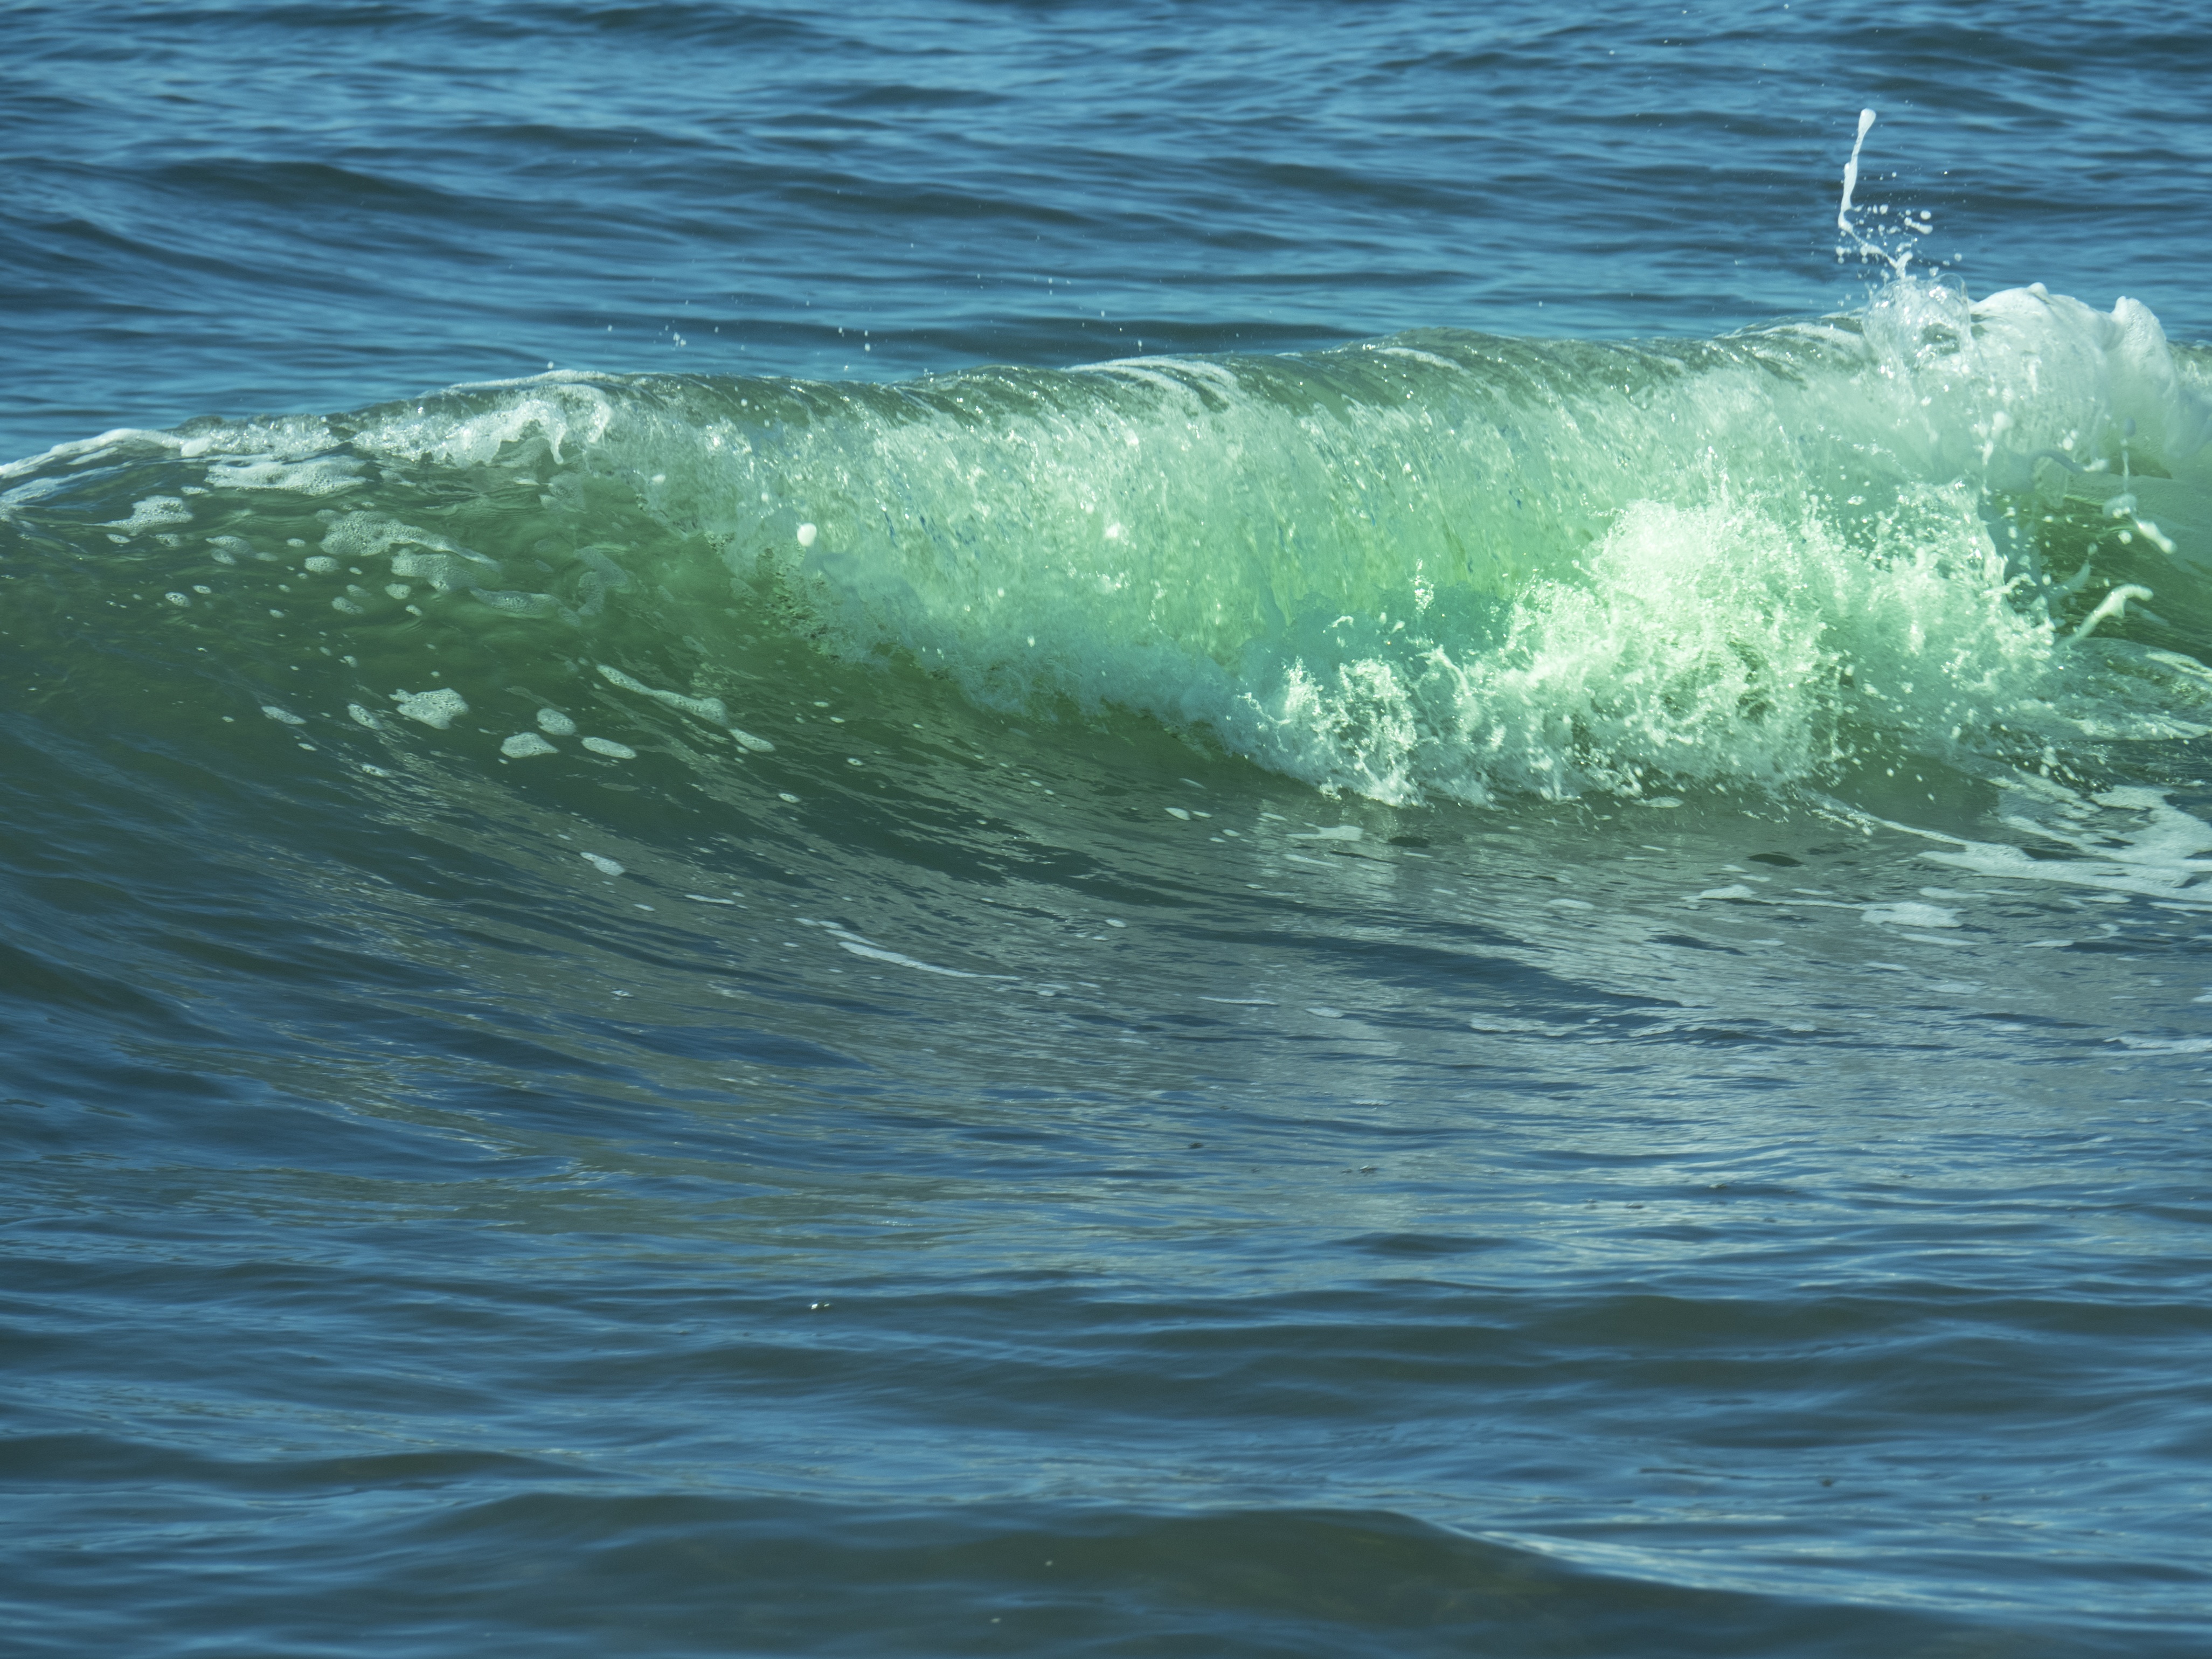
beach, sea, water, ocean, wave, foam, green, blue, sports, water sport, wind wave, surfing equipment and supplies, bodyboarding